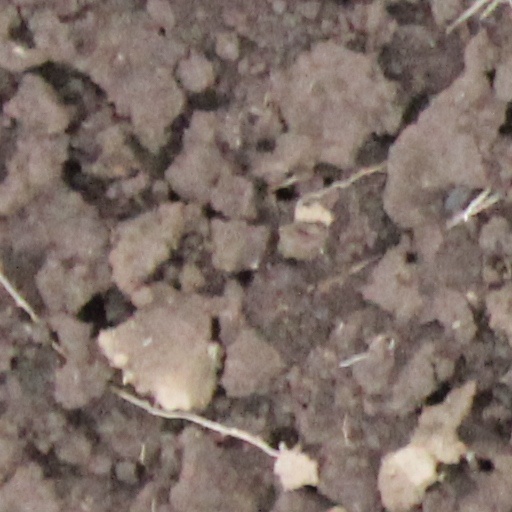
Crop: wheat